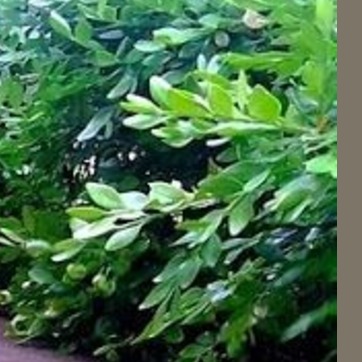
Material: foliage